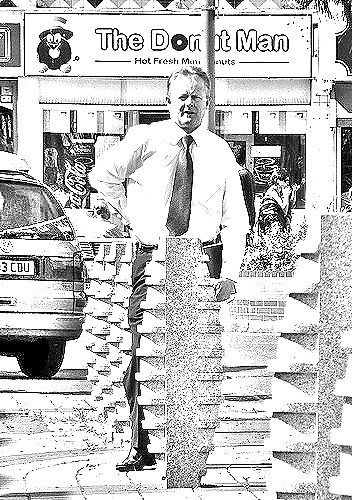
Portrait style: Sketch Portrait